Yaeko Mizutani

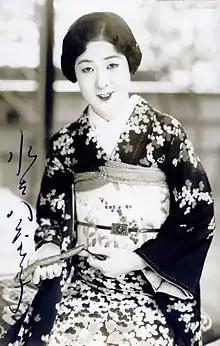
Yaeko Mizutani in the 1920s, holding a toy snake

Yaeko Mizutani I (1 August 1905 – 1 October 1979) (水谷八重子 in Japanese, or しょだい みずたに やえこ in kana) was "grande dame of the Japanese stage" and in film from the 1920s through the 1970s. Mizutani's daughter is also an actress called Yaeko Mizutani, so the elder Mizutani is sometimes referred to with an "I" after her name.